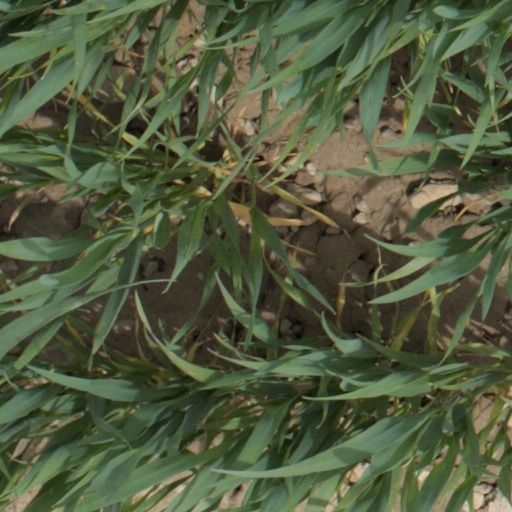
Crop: wheat